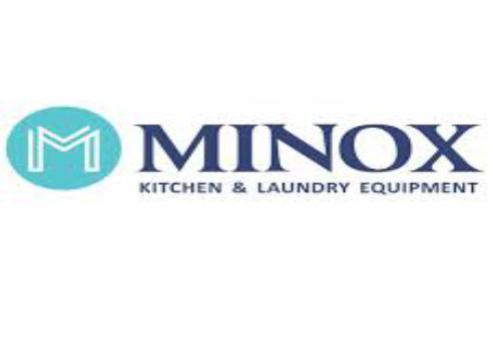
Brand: minox
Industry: Electronic